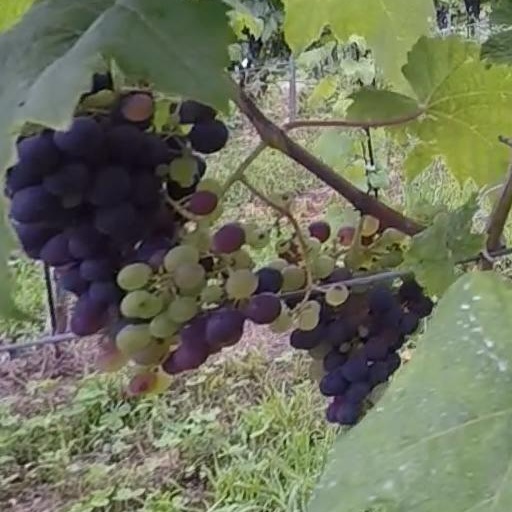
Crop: grape